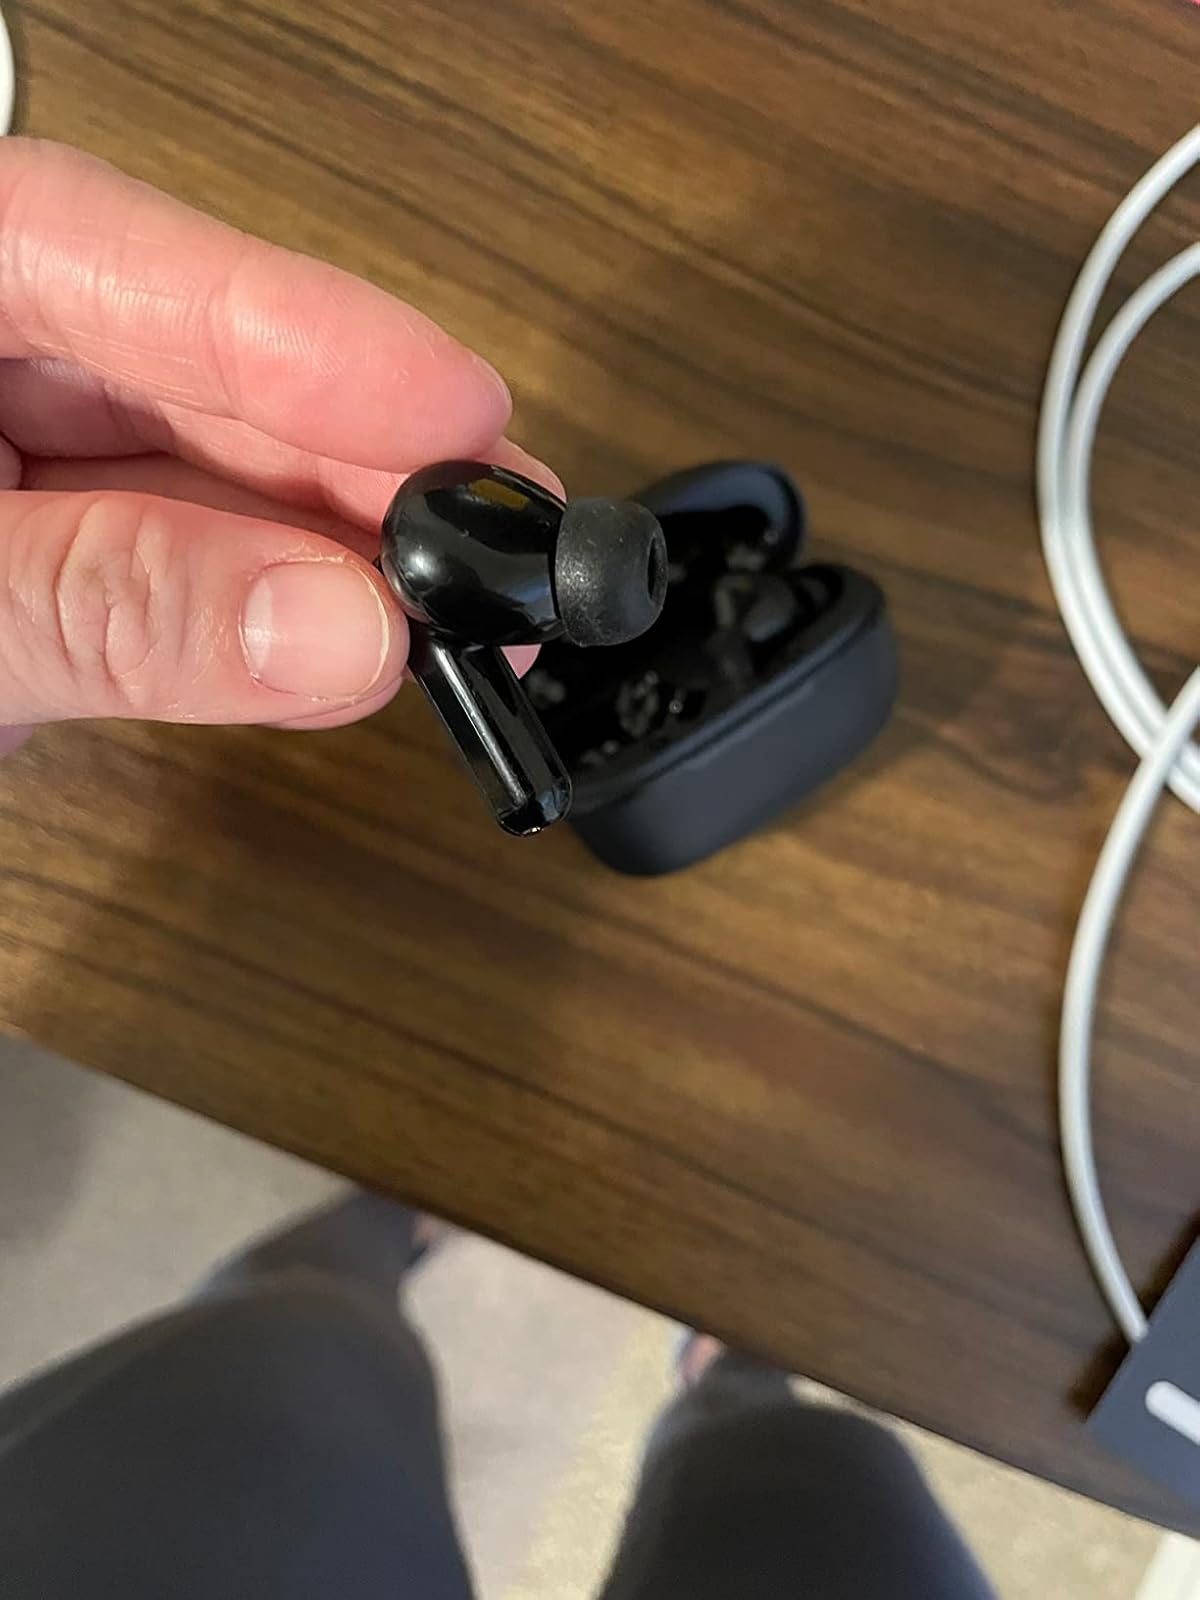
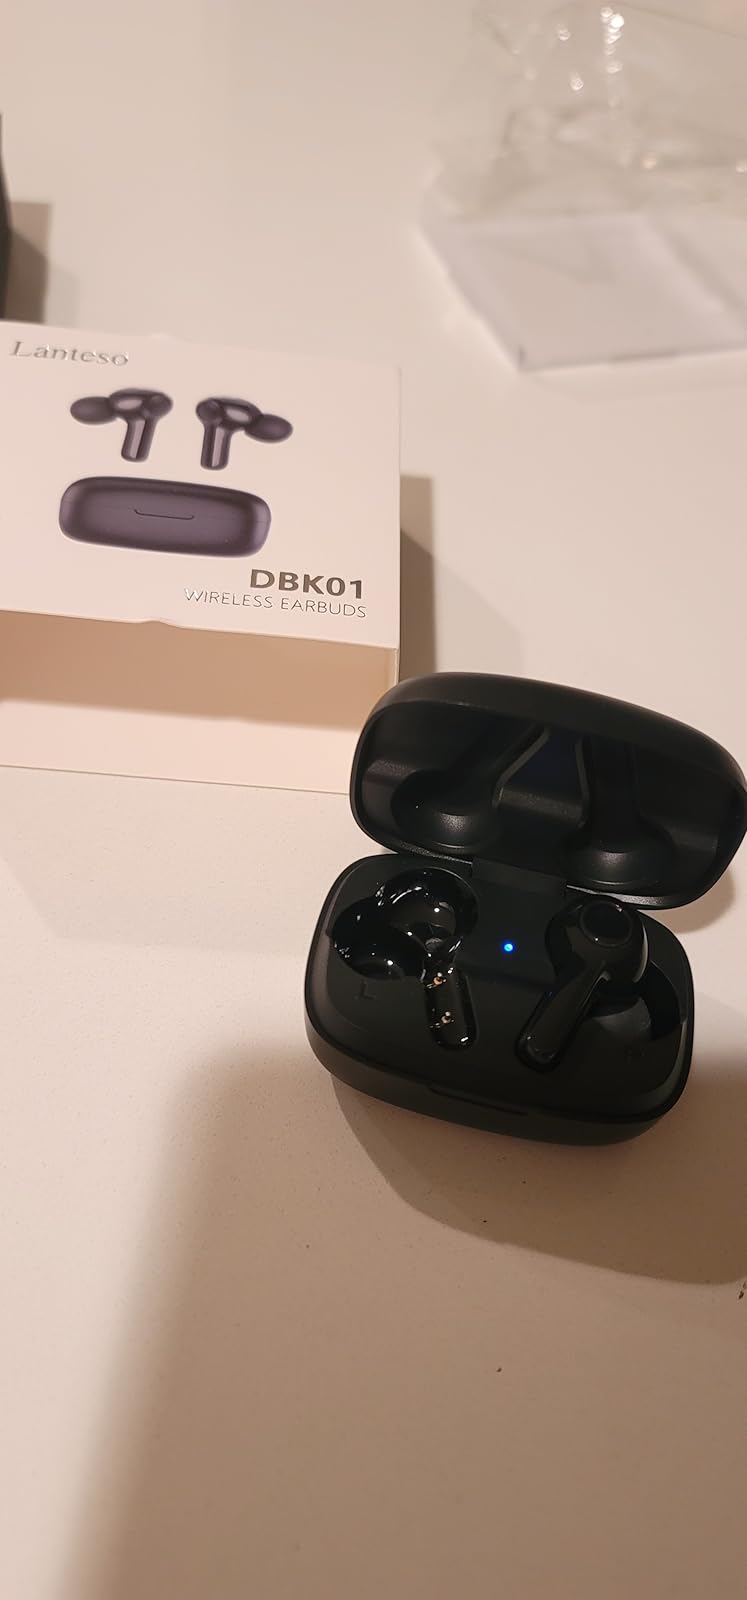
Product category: earbuds
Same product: no